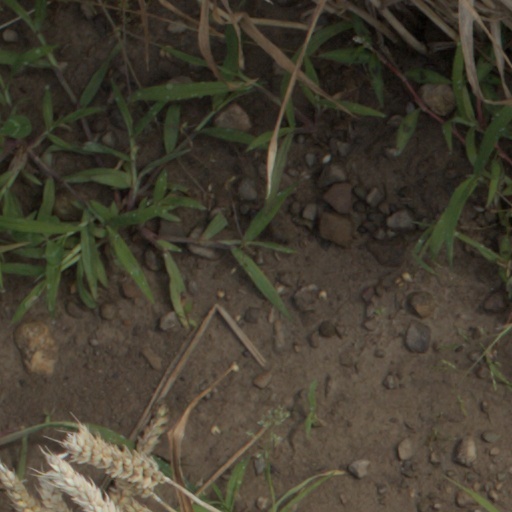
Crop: wheat